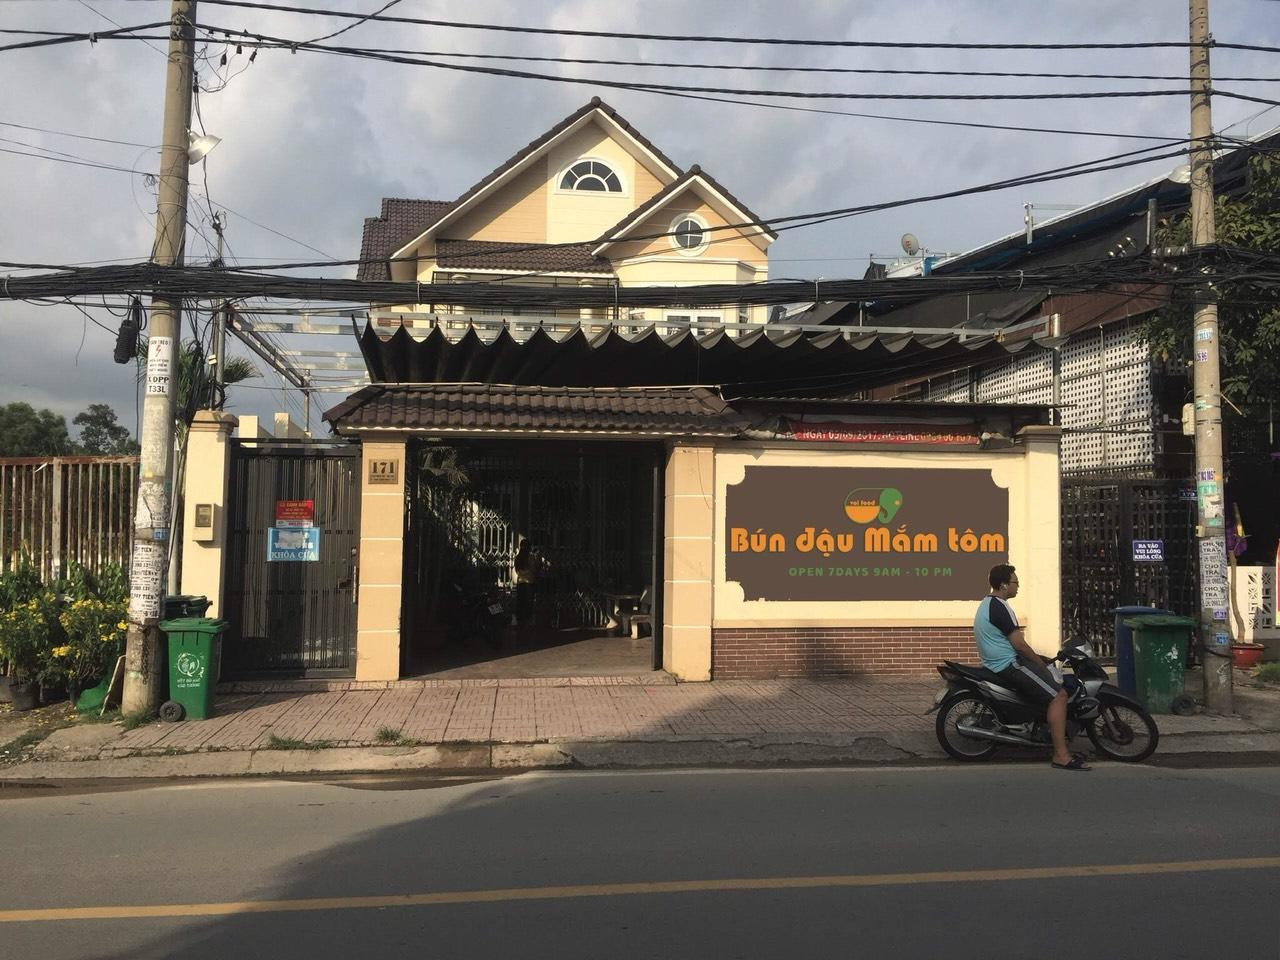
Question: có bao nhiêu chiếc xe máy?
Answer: có một